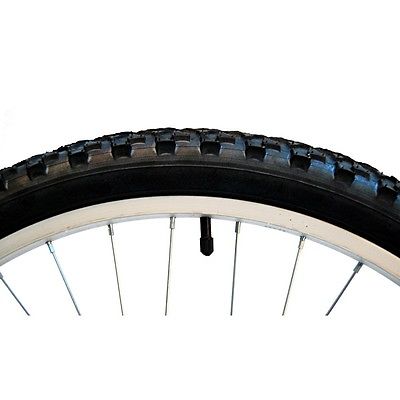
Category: bicycle